Romans, Ain

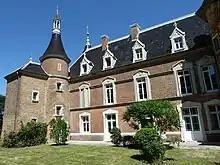
Chateau of Romans

The land of Romans became in 917 the property of Cluny Abbey, when it was given by Ingelberge, wife of William I, Duke of Aquitaine who founded Cluny Abbey and the daughter of King Boso of Provence.